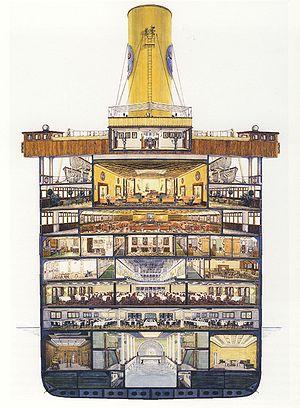
Le MS Kungsholm est un paquebot transatlantique suédois construit en Allemagne en 1928. Il est réquisitionné en 1942 par les États-Unis dans le cadre de la Seconde Guerre mondiale sous le nom d’USAT John Ericsson, avant d'être rendu à son pays d'origine en 1947. Il est immédiatement vendu à une compagnie italienne sous le nom de MS Italia qu'il sert de 1948 à 1964. Il est finalement vendu à la société Freeport Bahama Enterprises et est converti en hôtel flottant sous le nom d’Imperial Bahama avant d'être démoli en 1965.